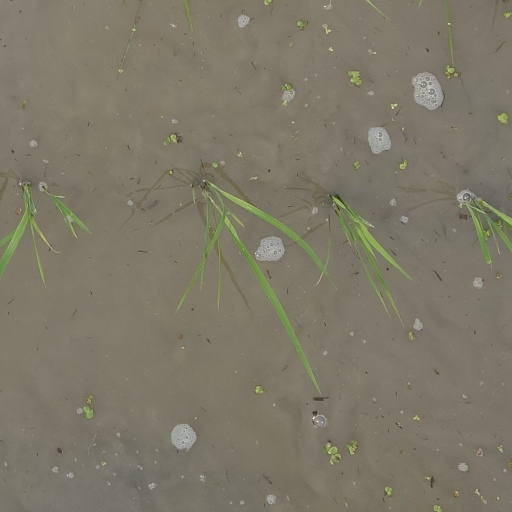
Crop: rice